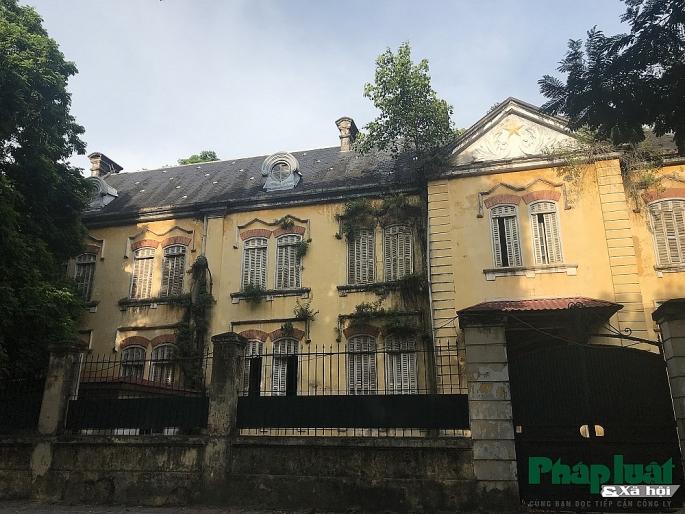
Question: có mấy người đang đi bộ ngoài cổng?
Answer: không